Gottröra Church

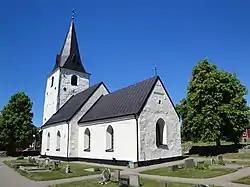
Gottröra Church

Gottröra Church is a church in the village of Gottröra in Norrtälje Municipality, Sweden. The church was originally raised in the 12th century, and has been rebuilt several times.